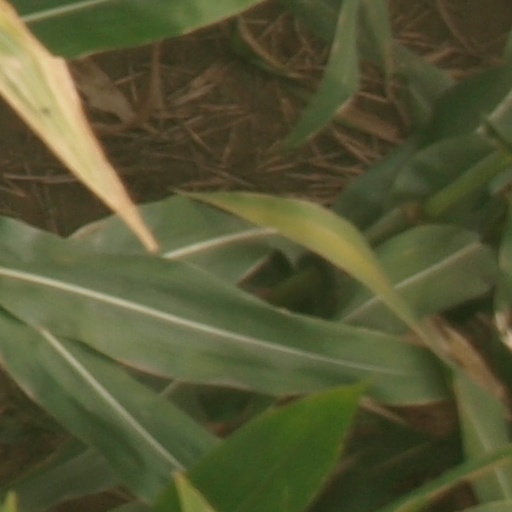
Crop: maize; corn